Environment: real
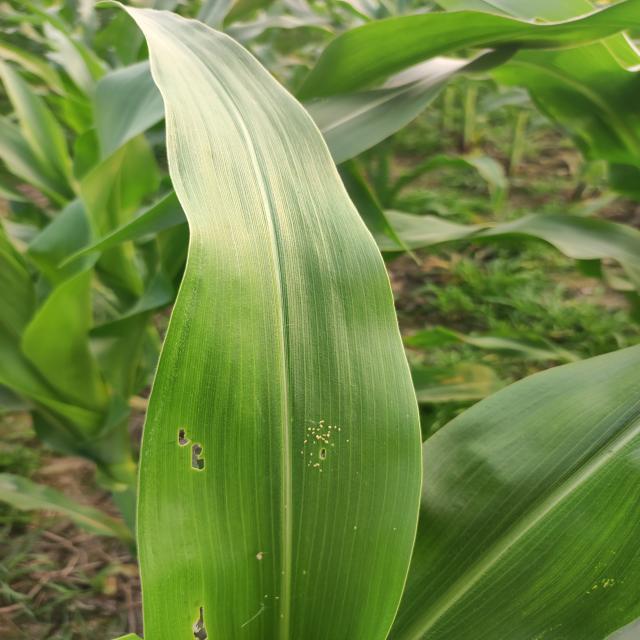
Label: fall_armyworm